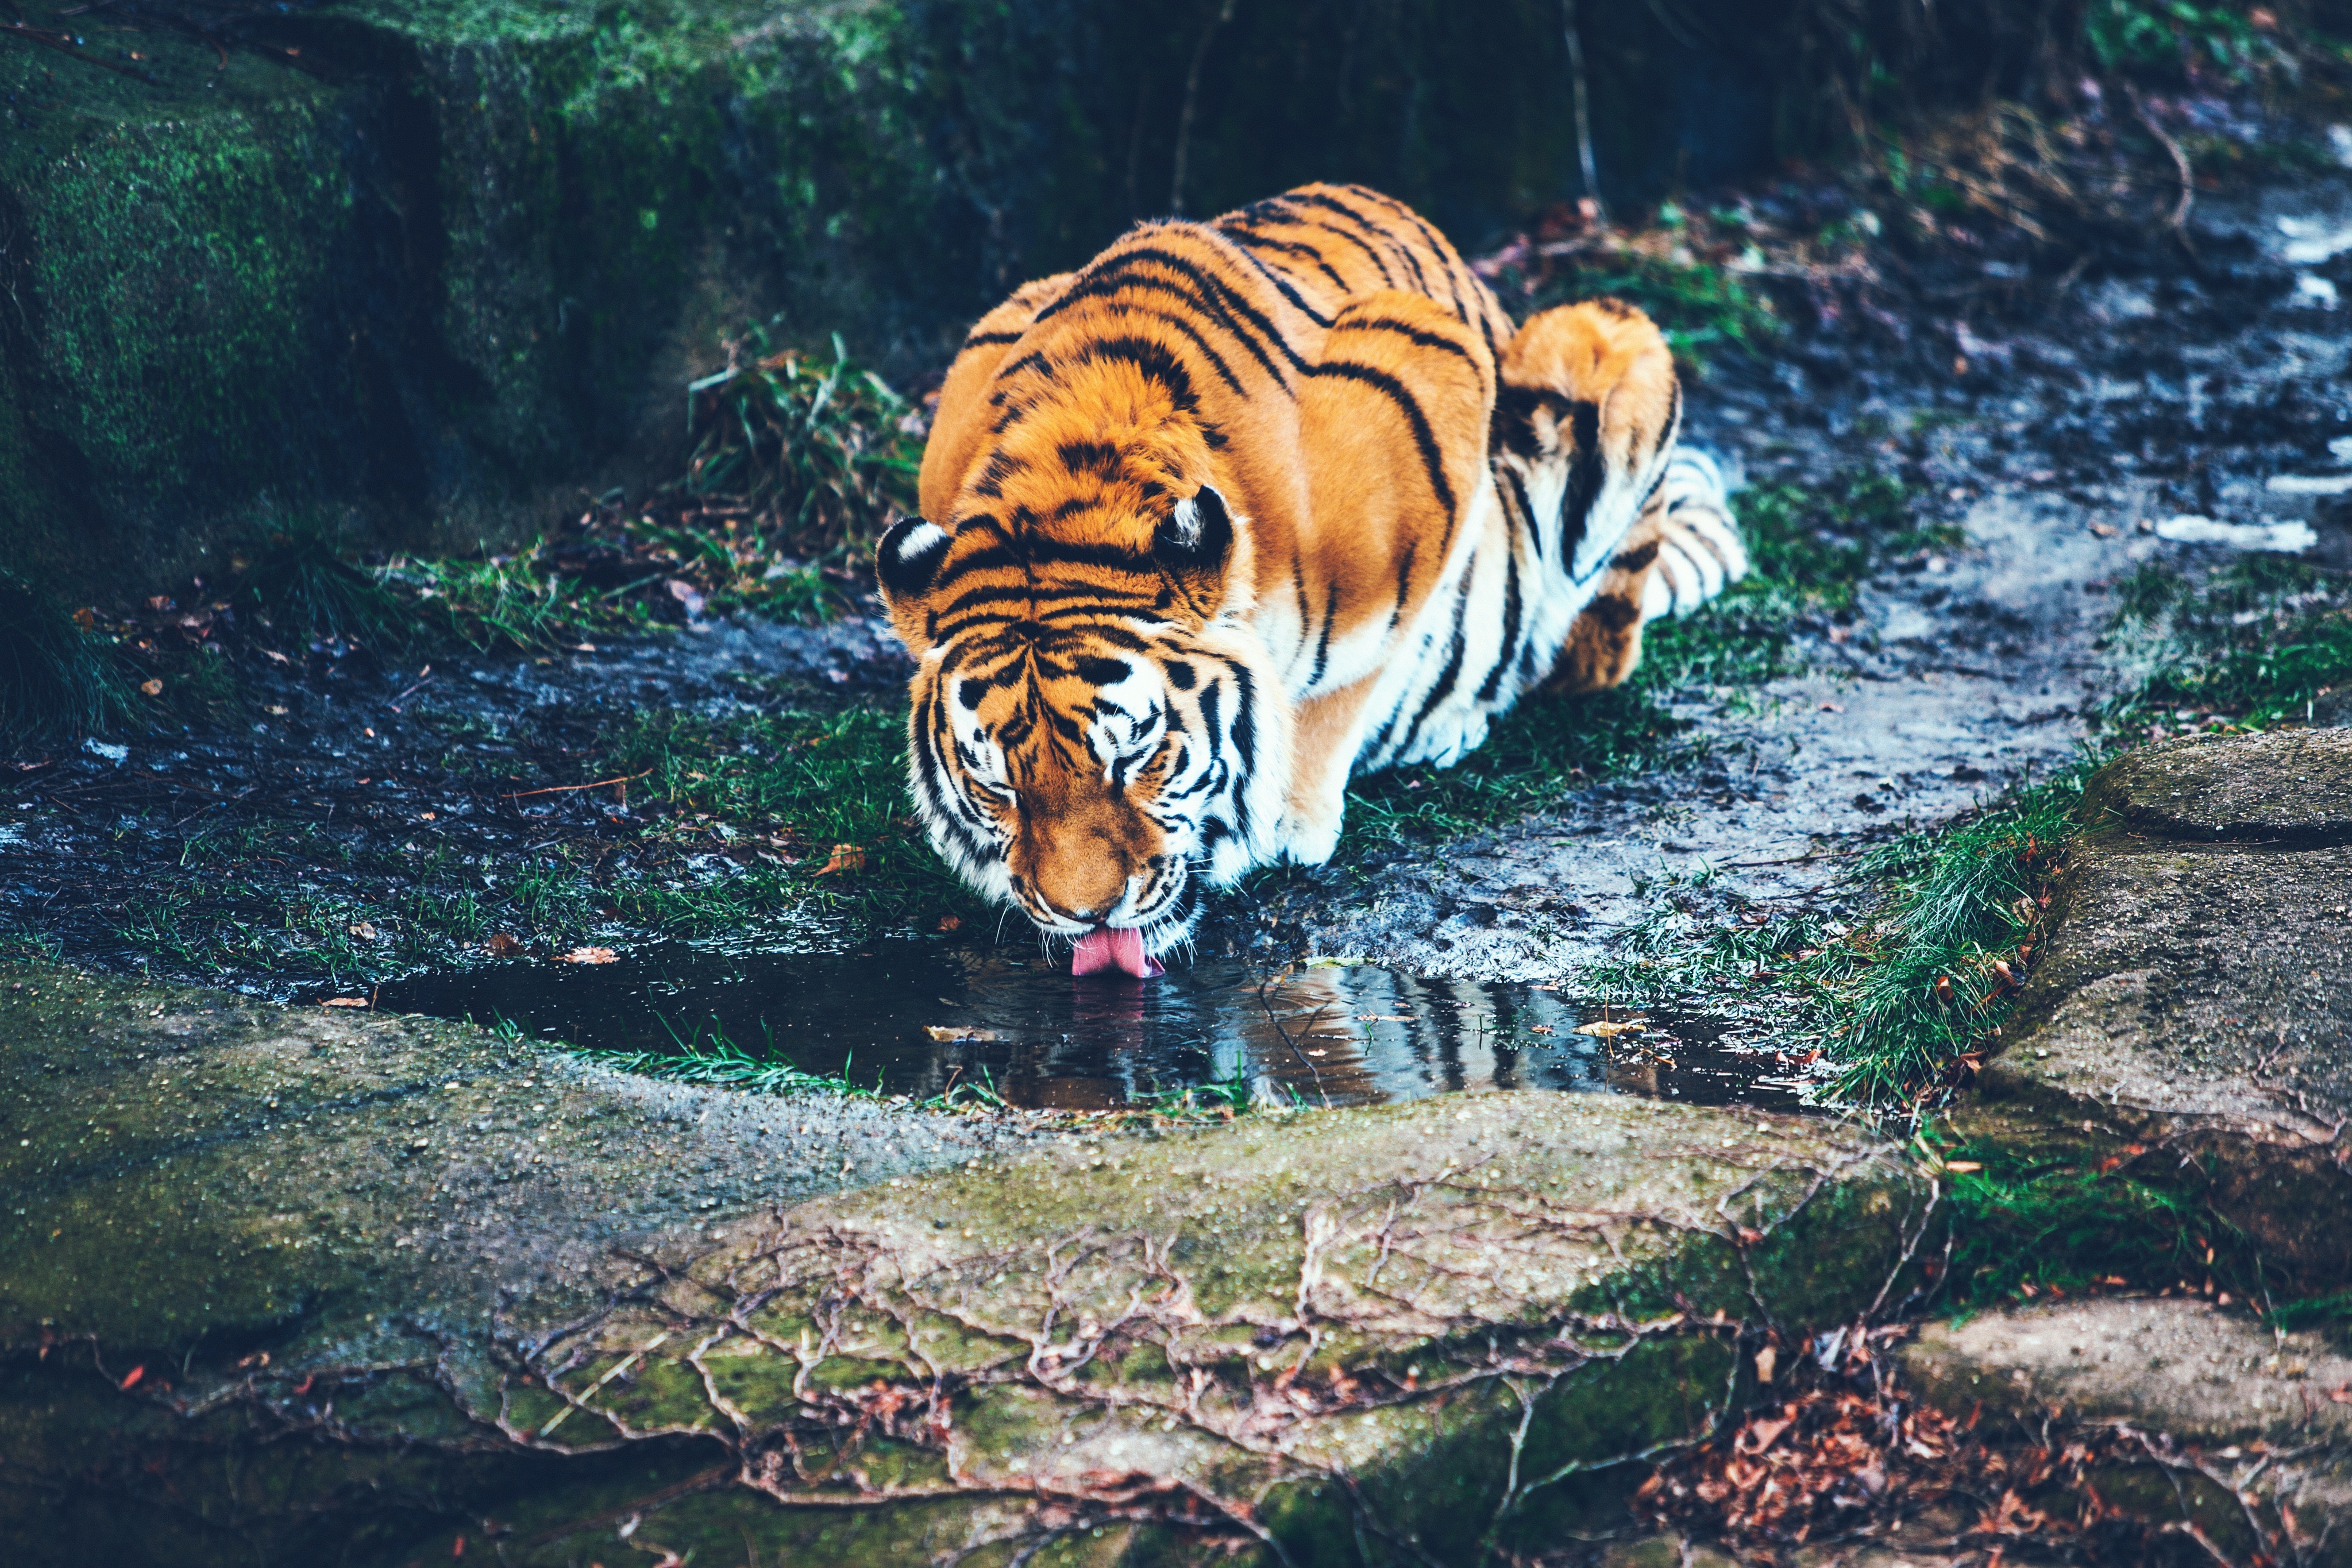
water, wildlife, zoo, jungle, puddle, mammal, drink, fauna, tiger, drinking, big cats, cat like mammal